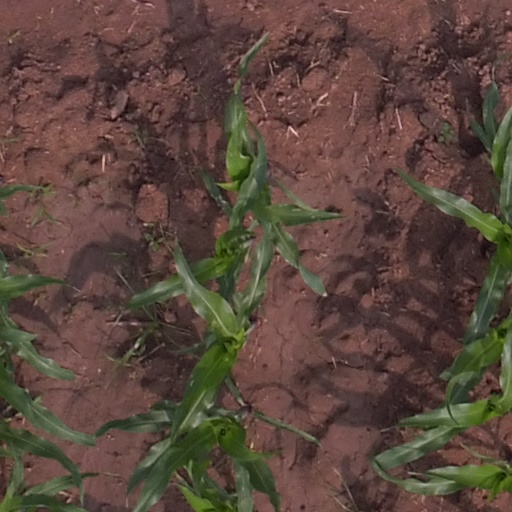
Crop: maize; corn